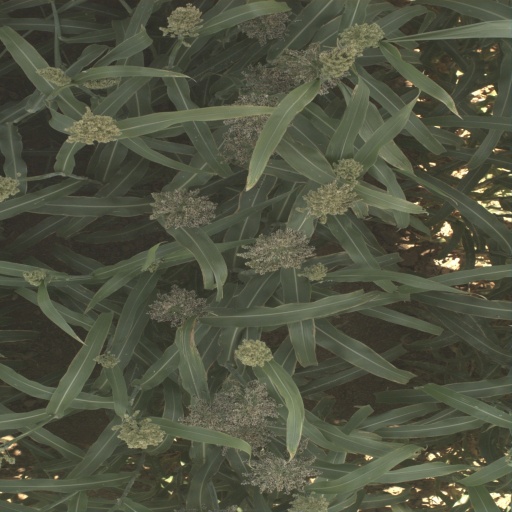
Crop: sorghum